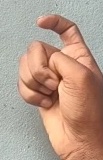
ASL sign: X